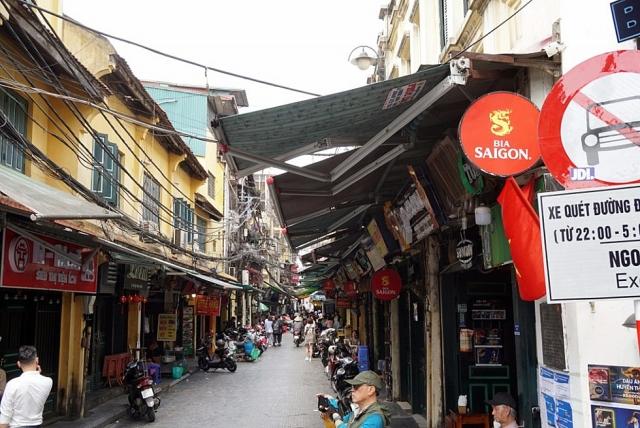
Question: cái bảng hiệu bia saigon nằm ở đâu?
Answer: bảng hiệu bia saigon nằm dưới hiên nhà phía bên phải